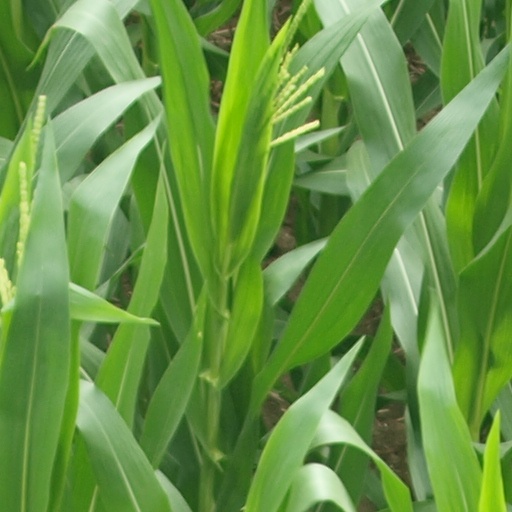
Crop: maize; corn